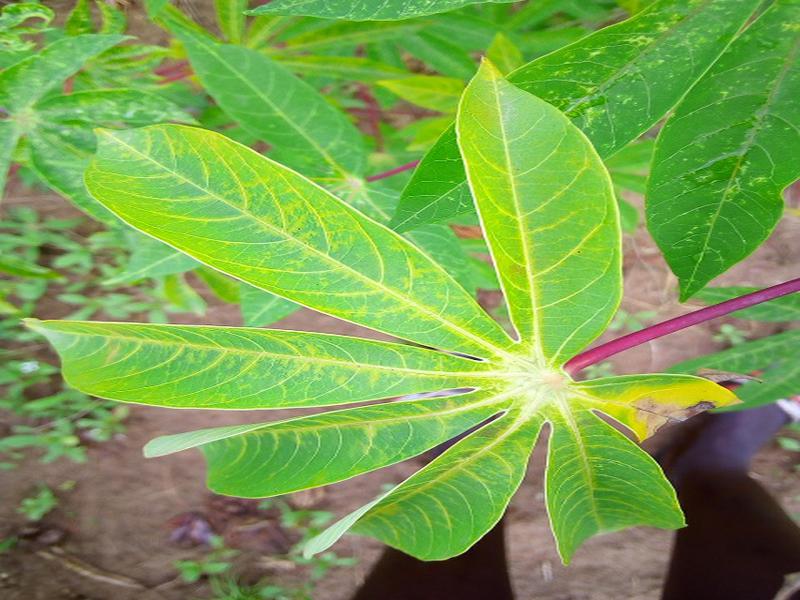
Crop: cassava
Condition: brown_streak_disease